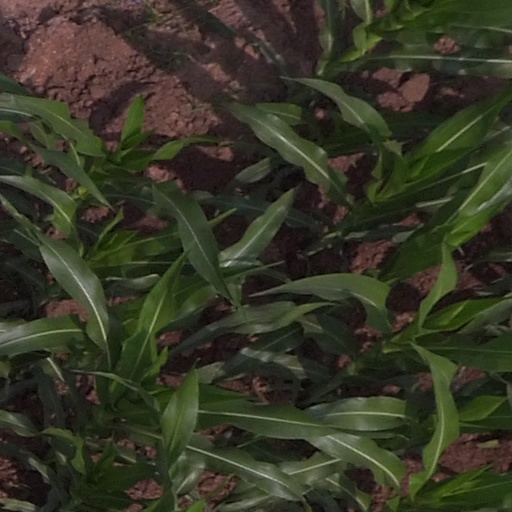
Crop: maize; corn